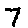
Label: 7